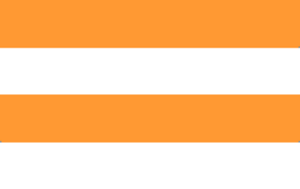
L'État de Bariya est un ancien État princier des Indes, aujourd'hui intégré au Gujarat.